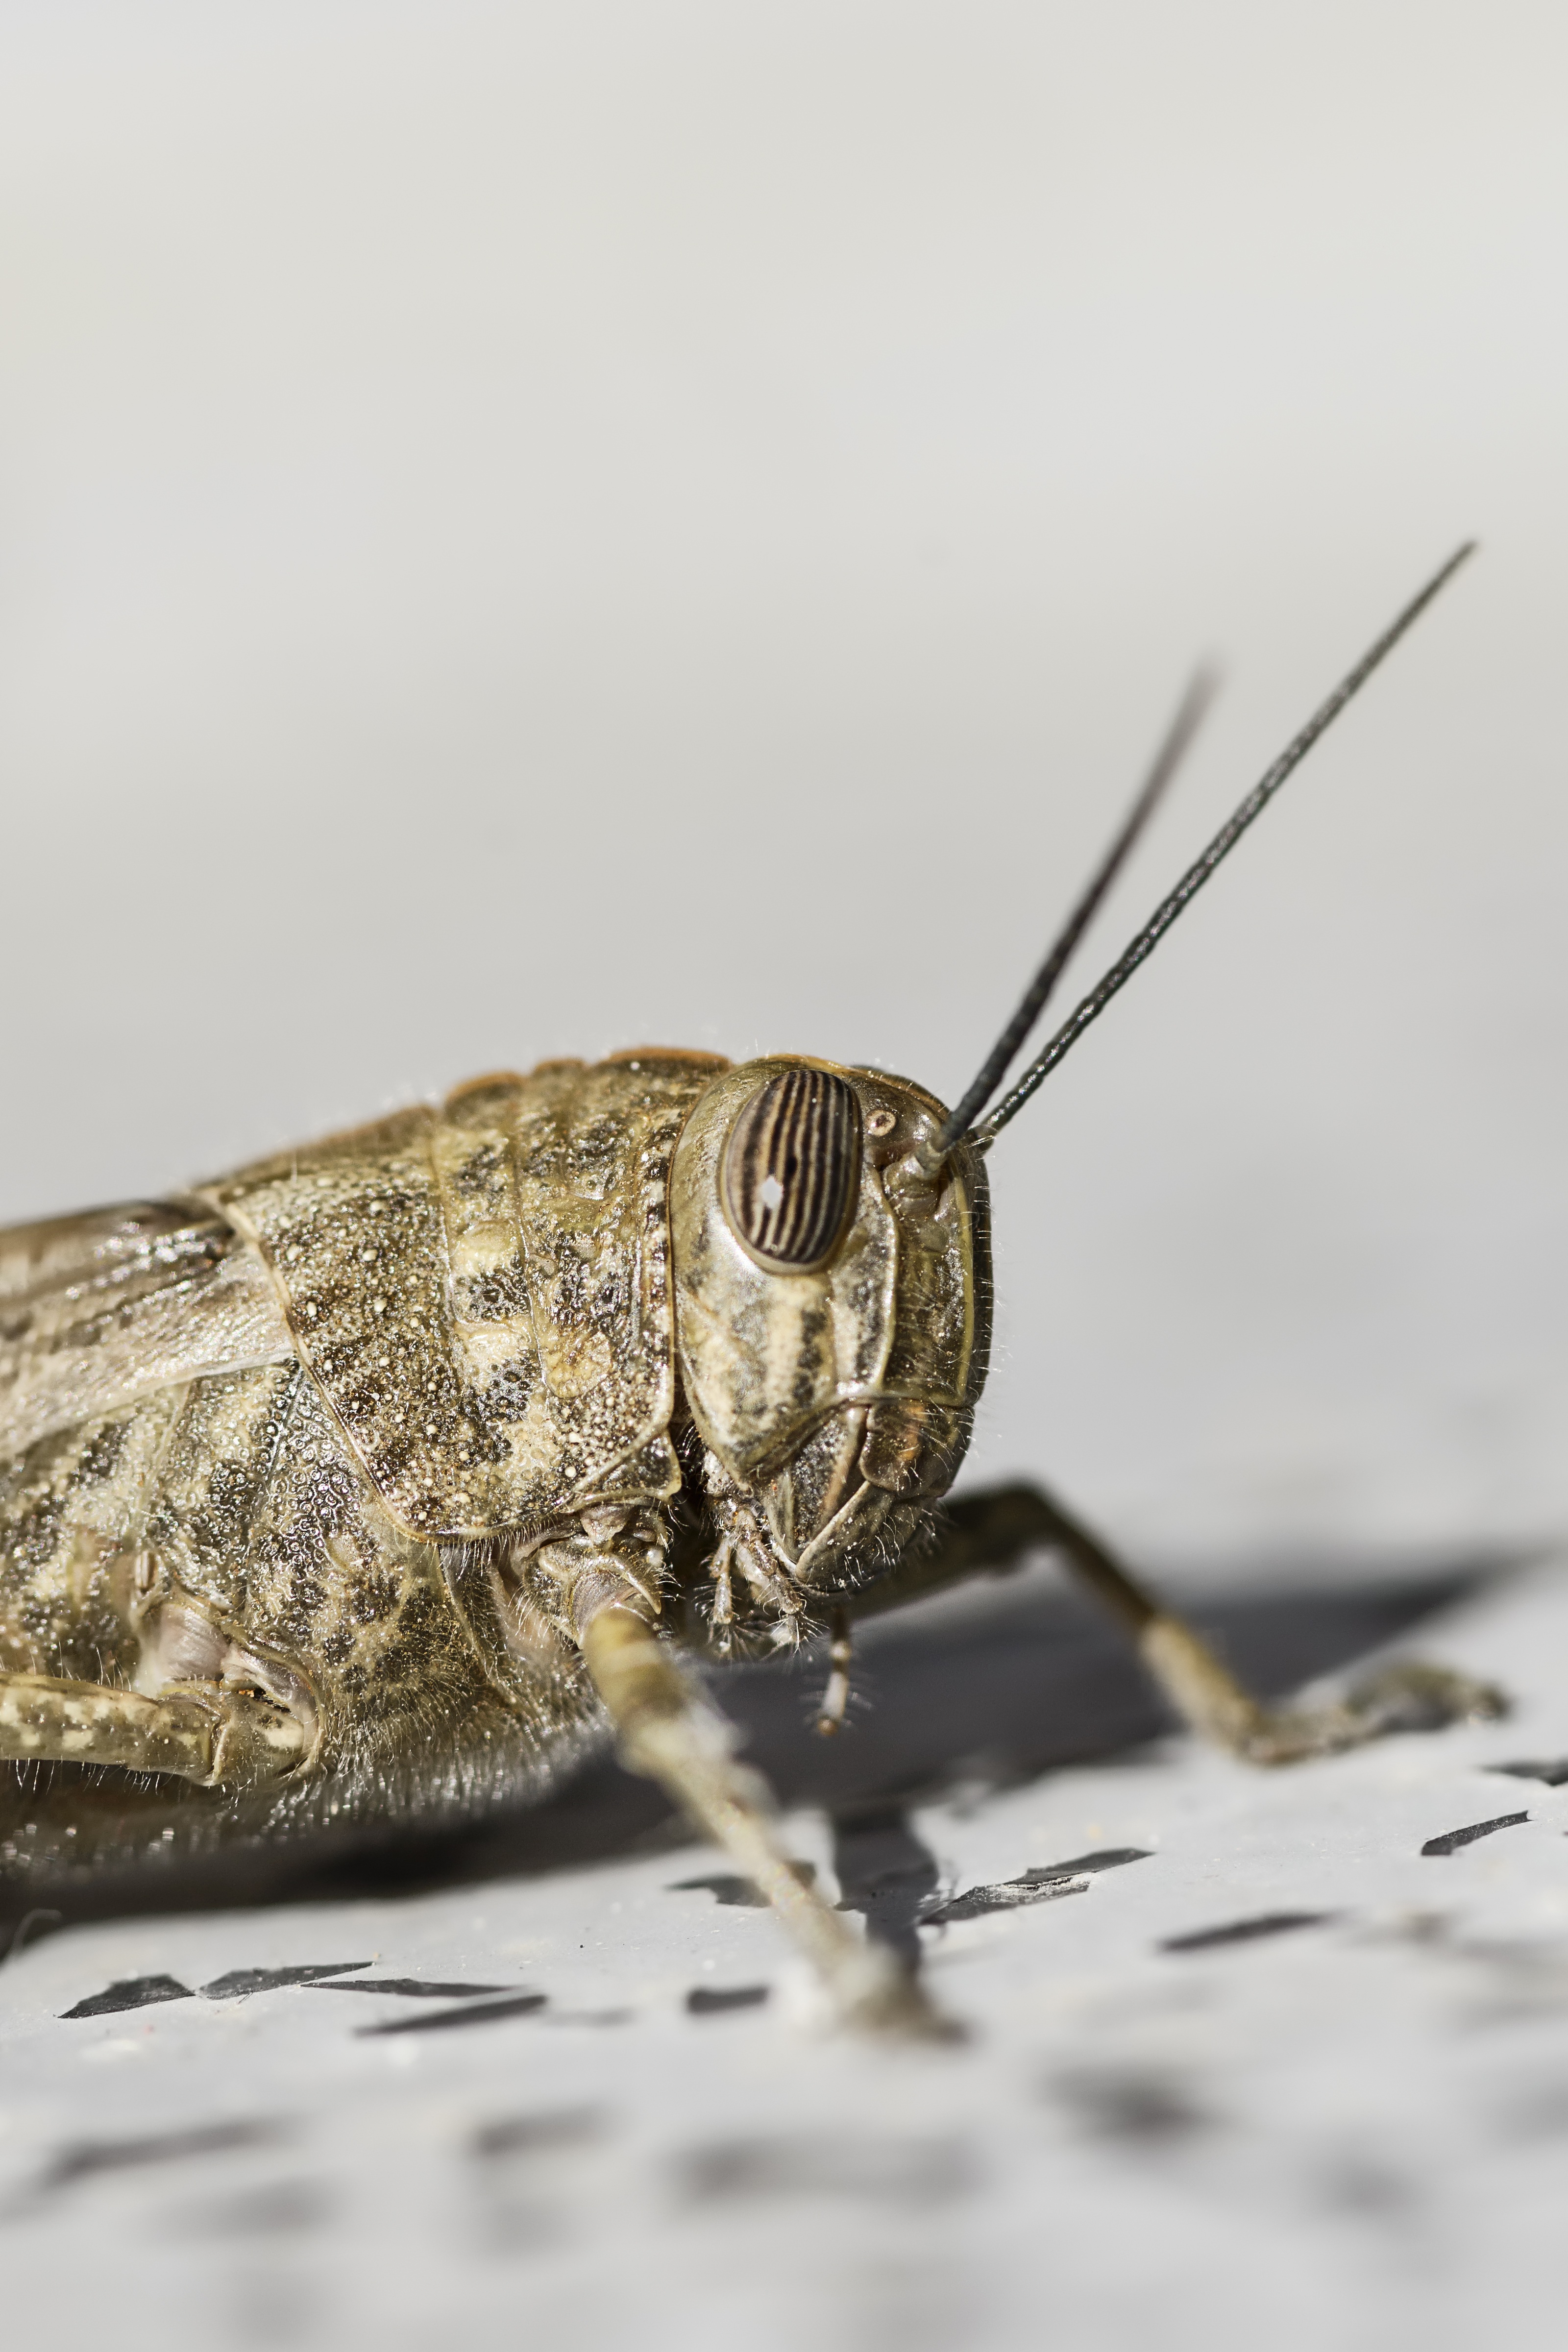
photography, insect, fauna, invertebrate, cricket, close up, eyes, grasshopper, locust, macro photography, arthropod, striated, ornithopter, net winged insects, cricket like insect, egyptian desert, migratory grasshopper, anacridium aegyptium